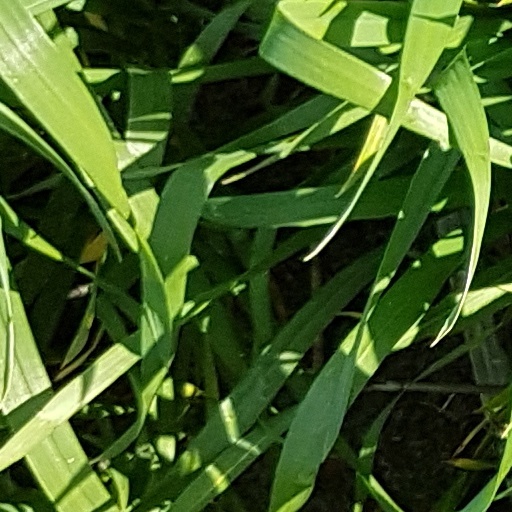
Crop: wheat